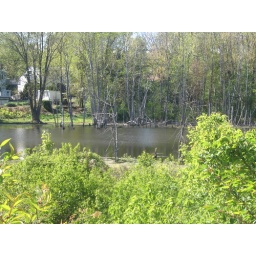
We saw a cool black and red bird and a small light green/yellow bird. You will see the black and red bird in upcoming photos.